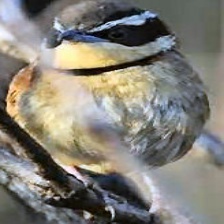
Species: COLLARED CRESCENTCHEST
Scientific name: MELANOPAREIA TORQUATA